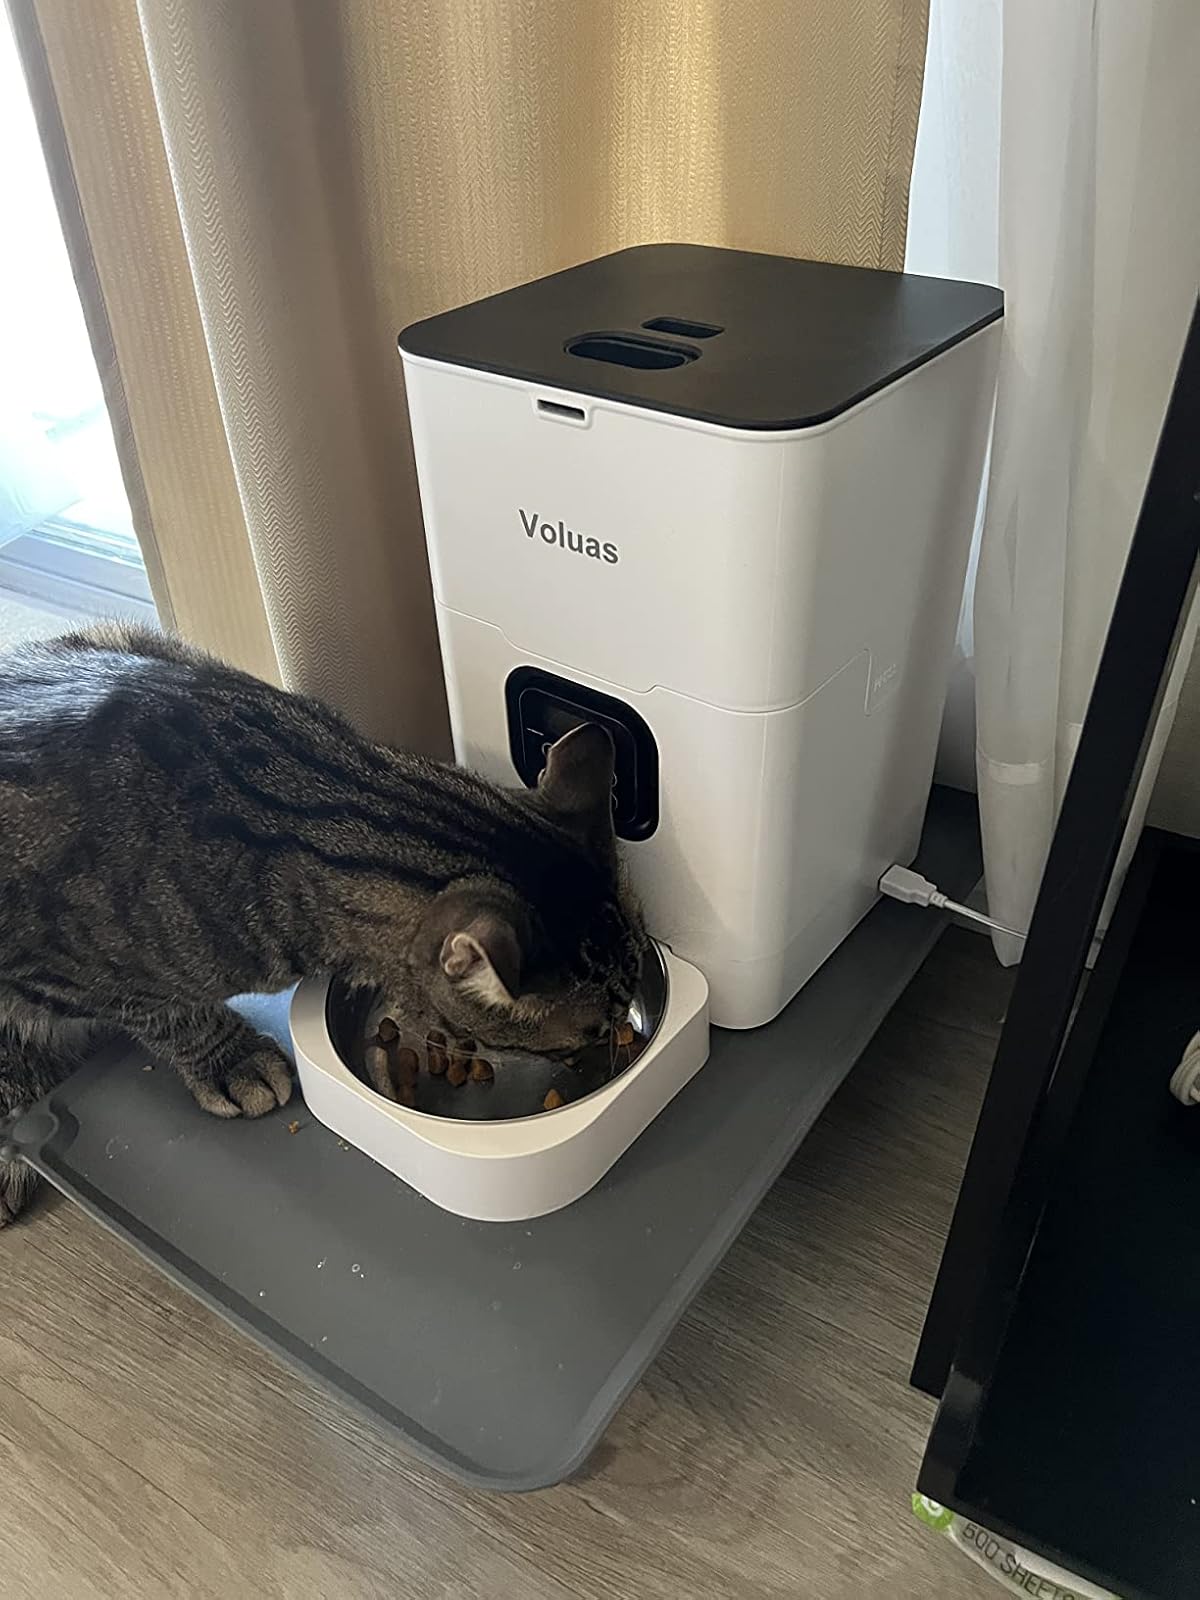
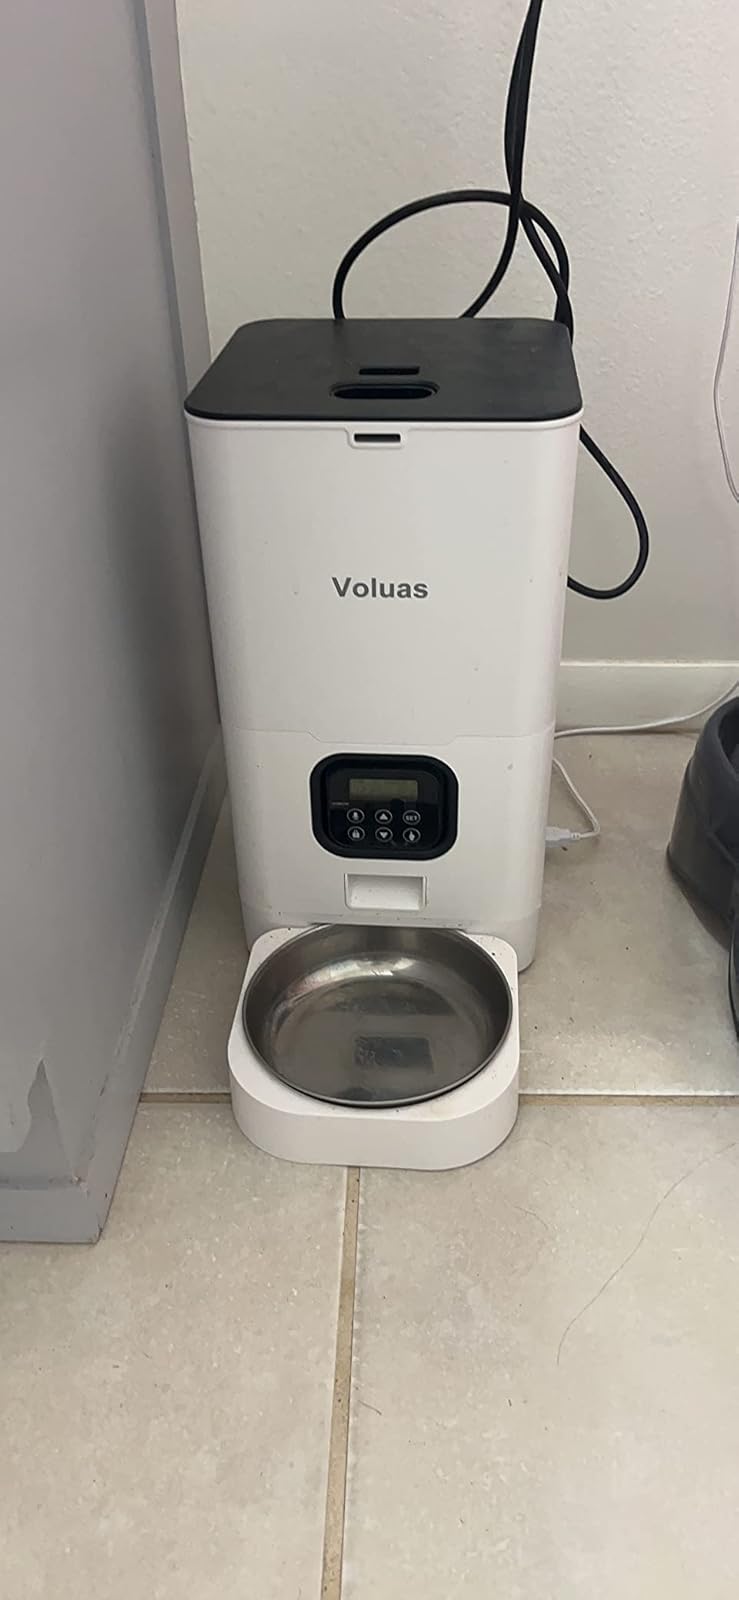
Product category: items_feeder
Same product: yes